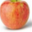
Label: apple